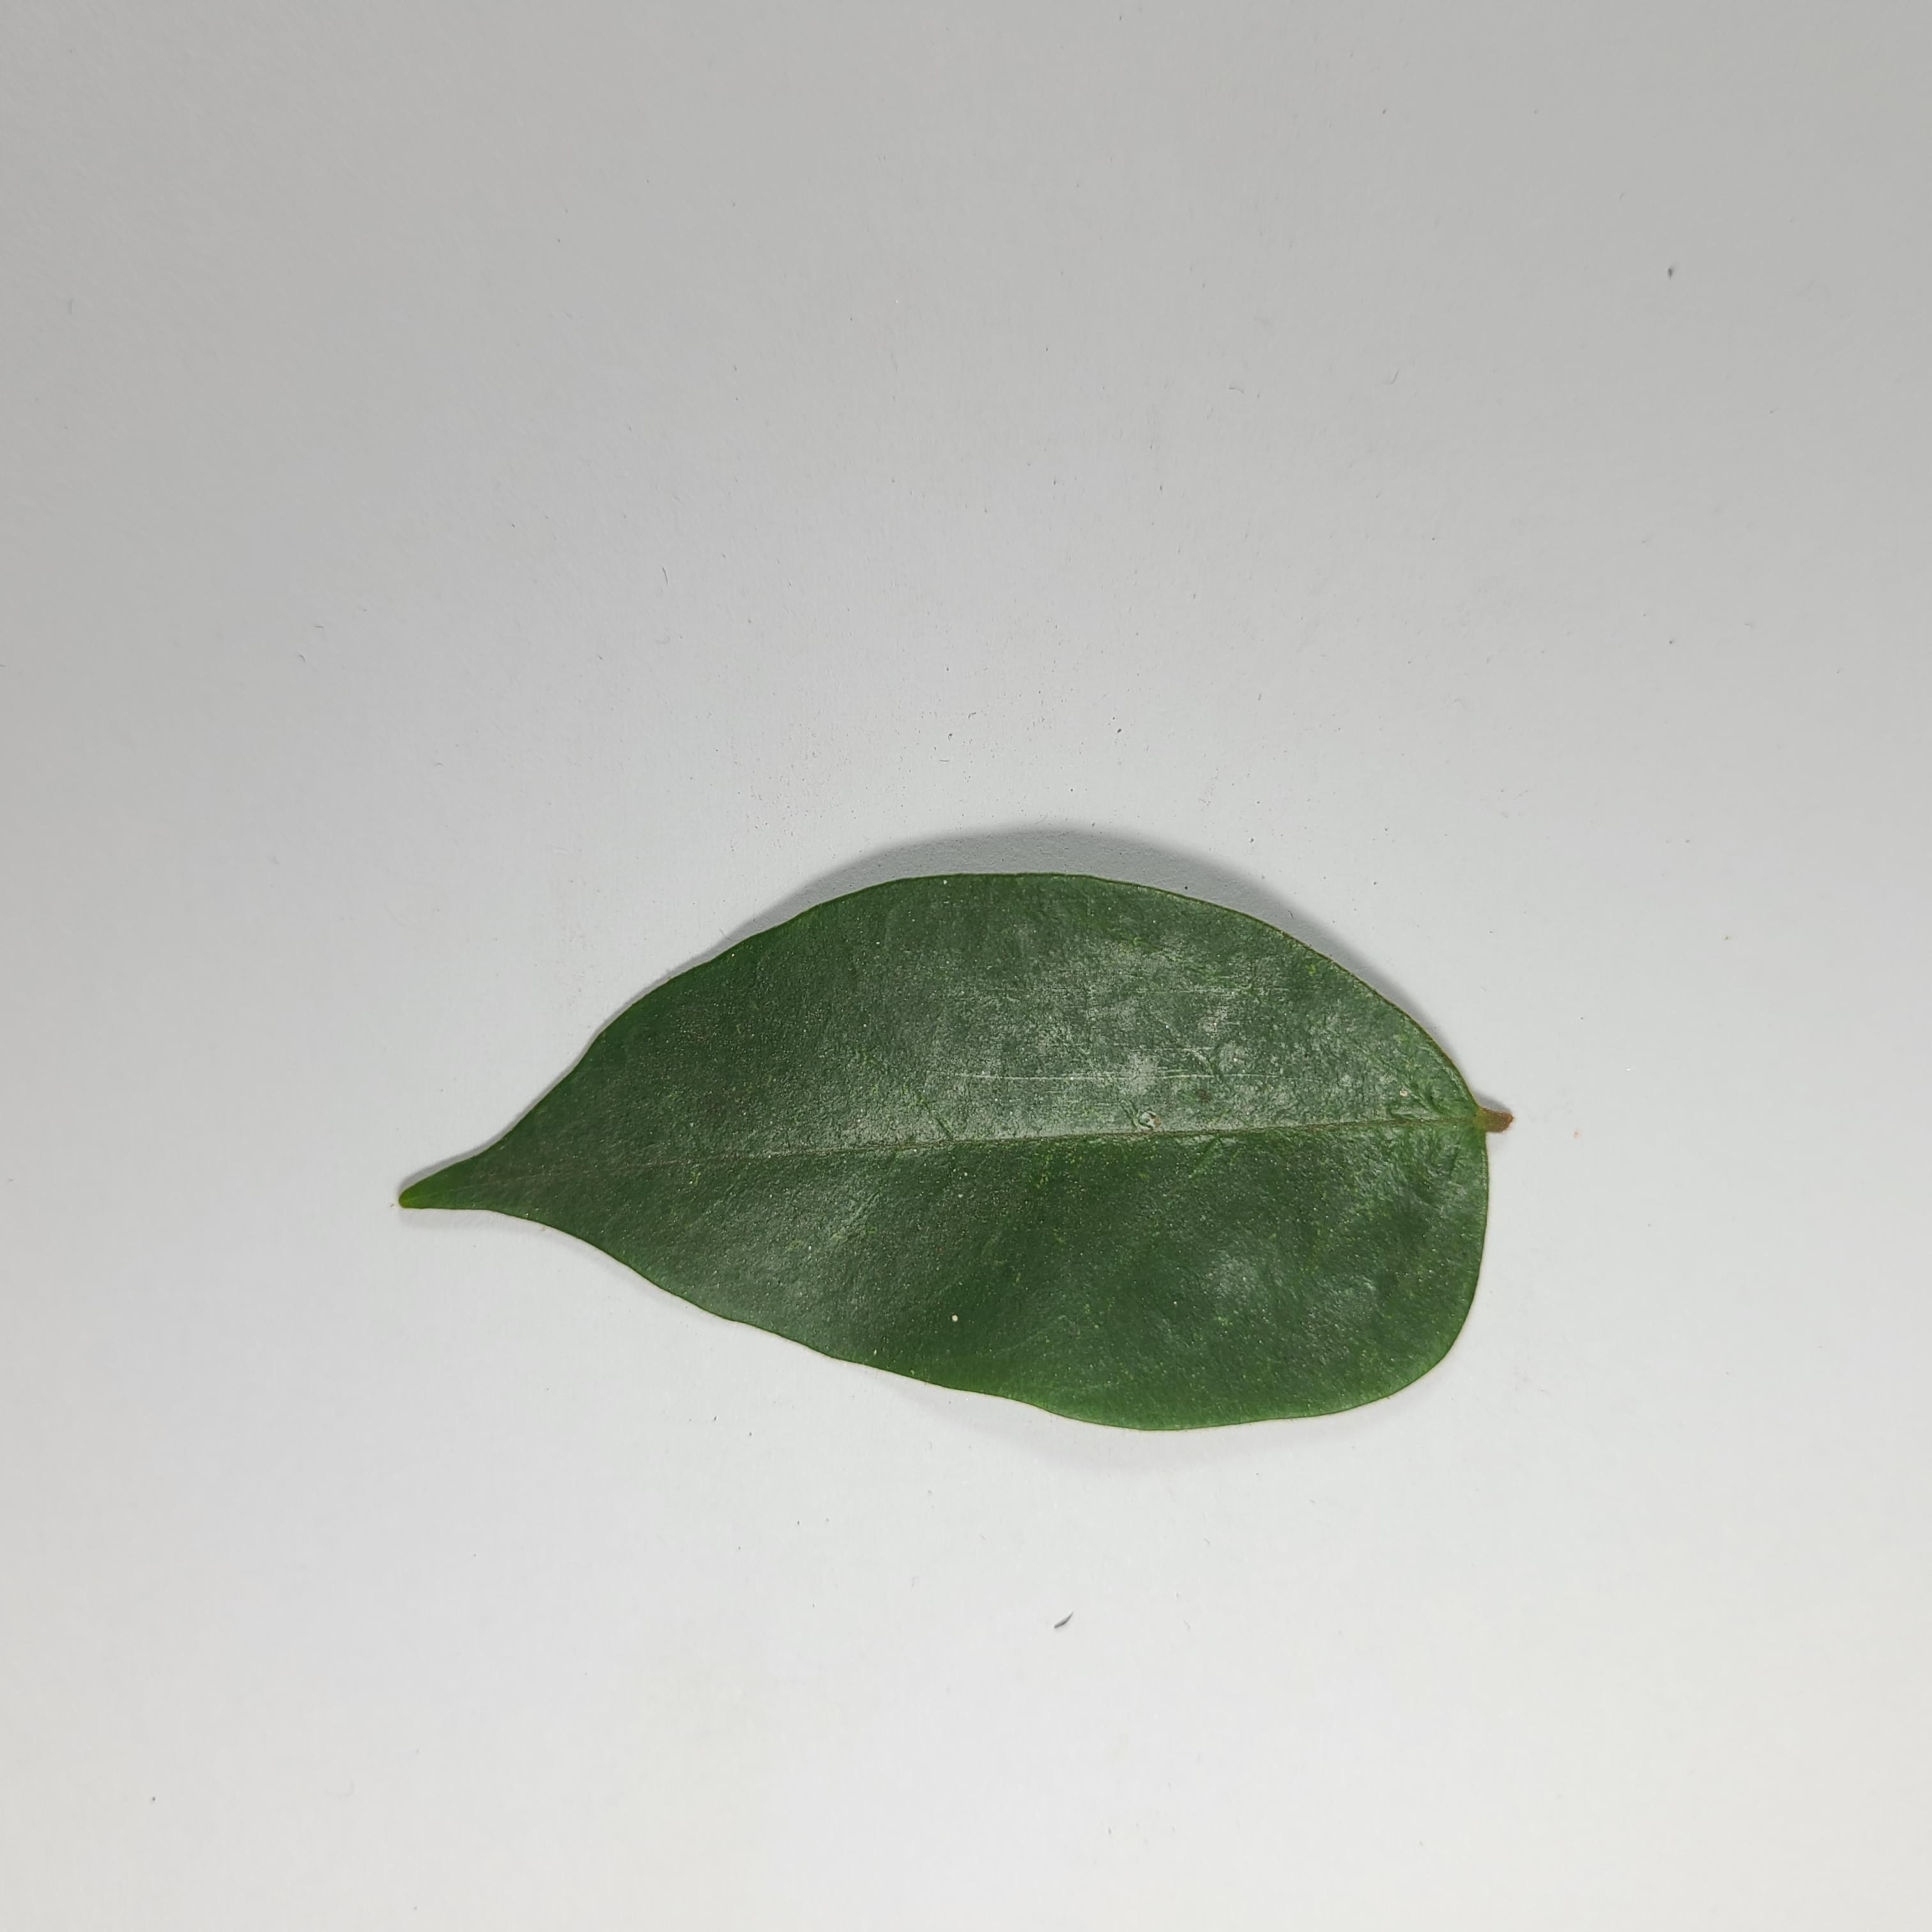
Label: Healthy Leaves